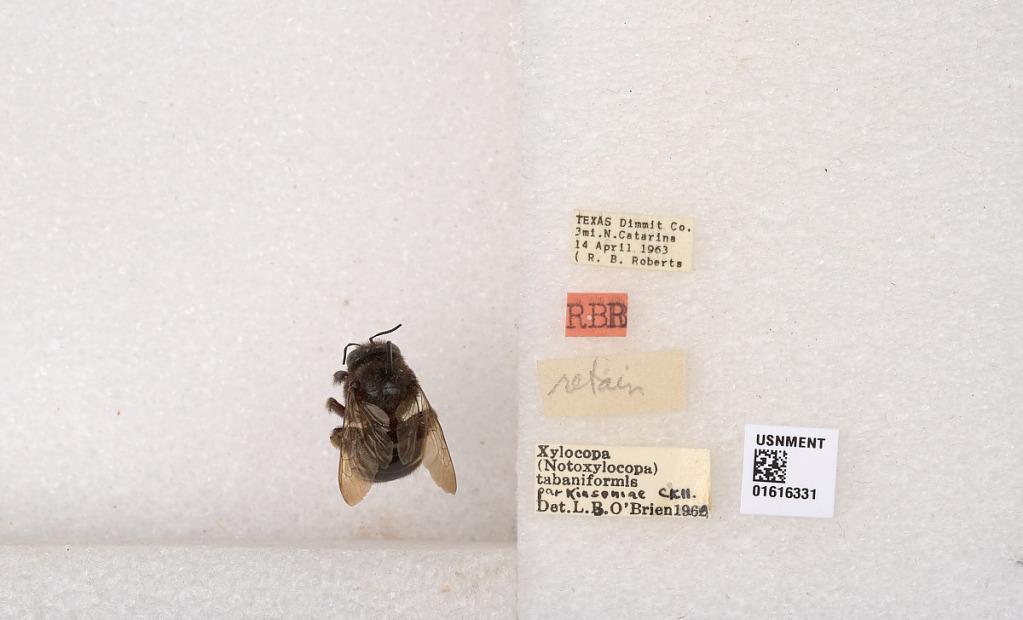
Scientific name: Xylocopa (Notoxylocopa) tabaniformis parkinsoniae Cockerell
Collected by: R. Roberts
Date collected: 1963-4-14
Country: United States
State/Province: Texas
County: Dimmit
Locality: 3 mi. N. Catarina
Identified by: O'Brien, L.